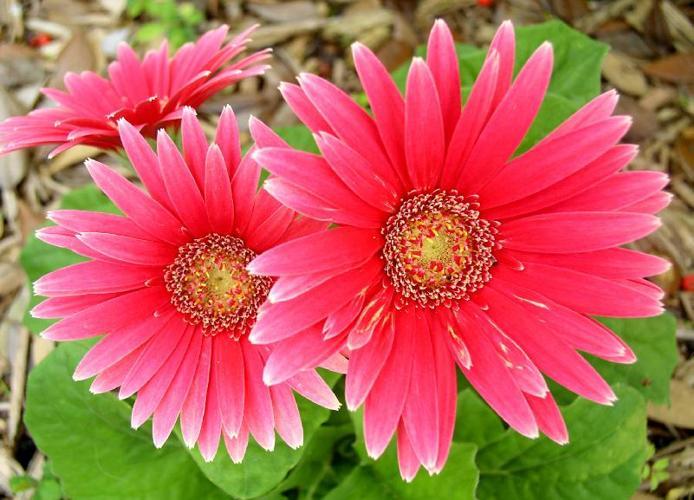
Label: barbeton daisy